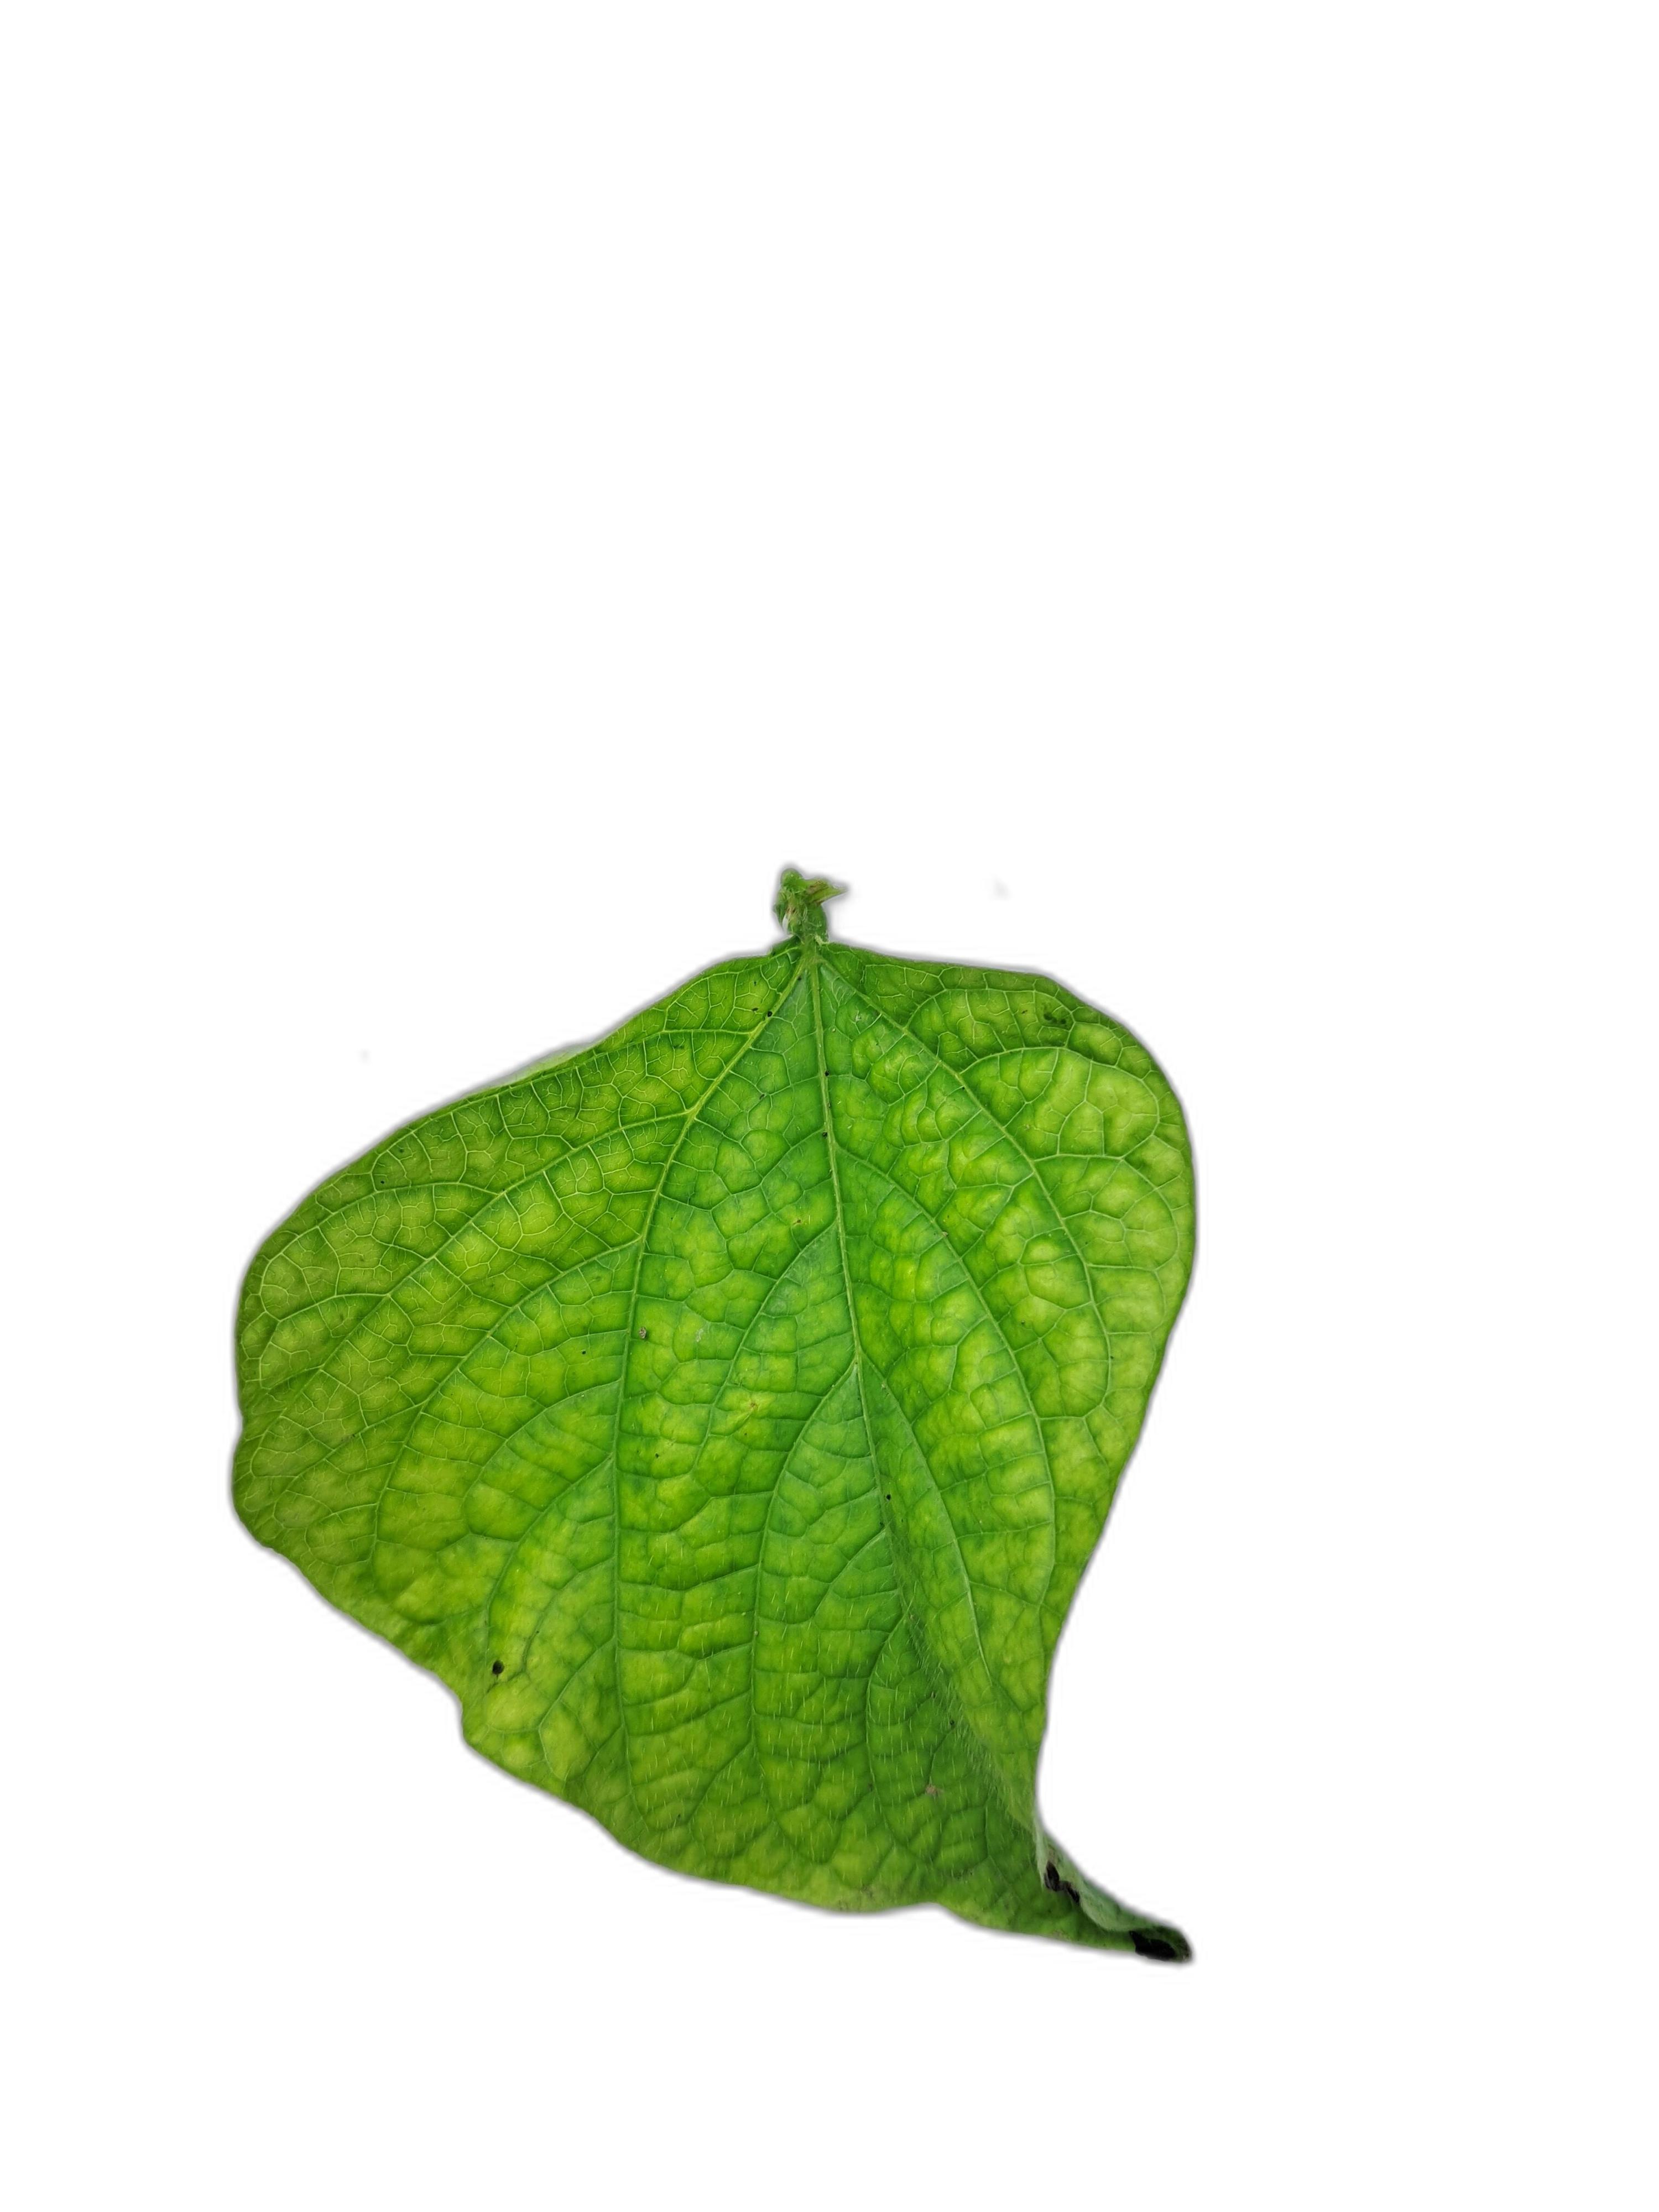
Label: Leaf Crinkle